Luo Jian Fan

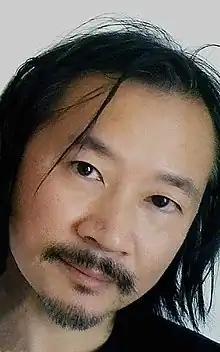

Luo Jian Fan (born on 23 September 1963 in Anhua, Hunan), is a playwright and novelist. He had worked as an actor and musician in his early years in a local musical troupe in Hunan and later he was admitted to Shanghai Theater Academy for playwriting studies. During the third year in the drama school, he wrote his first full-length play, Black Stallion (simplified Chinese 黑骏马; traditional Chinese 黑駿馬). The play was performed in Shanghai, Beijing and Hohhot in 1986, and it was very successful. "it is the monument of a decade in our new era", cited from the symposium held by China Theatre Association. in 1986, after his graduation, Luo Jian Fan was invited by China's national theatre, China Youth Art Theatre (at the time), to be the playwright. Luo Jian Fan relocated himself to the United States due to family reunion in 1994 and later became a US citizen.